Boston Block

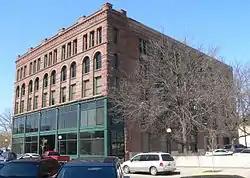

The Boston Block, also known as Aalfs Manufacturing Company, is a historic building located in Sioux City, Iowa, United States. The city experienced a building boom that began in the late 1880s and continued into the early 1890s. One of the major players in that building boom was the Boston Investment Company, a company on the East Coast who built four large commercial blocks in Sioux City simultaneously. Construction on the four buildings began in 1890 and they were completed the following year. In addition to the commercial blocks, they also built a steam heating plant that provided steam and light to three of the buildings as well as to neighboring buildings. The Massachusetts Block (no longer extant) on the southwest corner of Fourth and Jackson was six stories tall and had a similar facade as the Boston Block, which is five stories tall on the northeast corner of Fourth and Virginia. The Plymouth Block on the southeast corner of Fourth and Locust was also five stories tall, and the Bay State Block on Fourth Street is the shortest at four stories. Among the building's tenants was the Aalfs Manufacturing Company, which used the building as its headquarters.